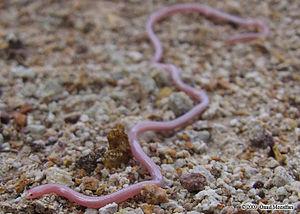
Myriopholis macrorhyncha est une espèce de serpents de la famille des Leptotyphlopidae.
Myriopholis est un genre de serpents de la famille des Leptotyphlopidae.